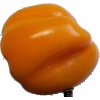
Label: yellow_pepper